Iamblichus of Trier

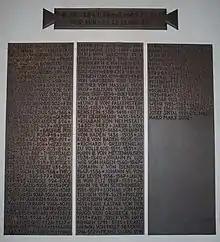
Tabula Episcoporum Trevirensium

Iamblichus of Trier also known as Jamblichus or Jamblychus was a 5th-century bishop of Trier from 475/76.